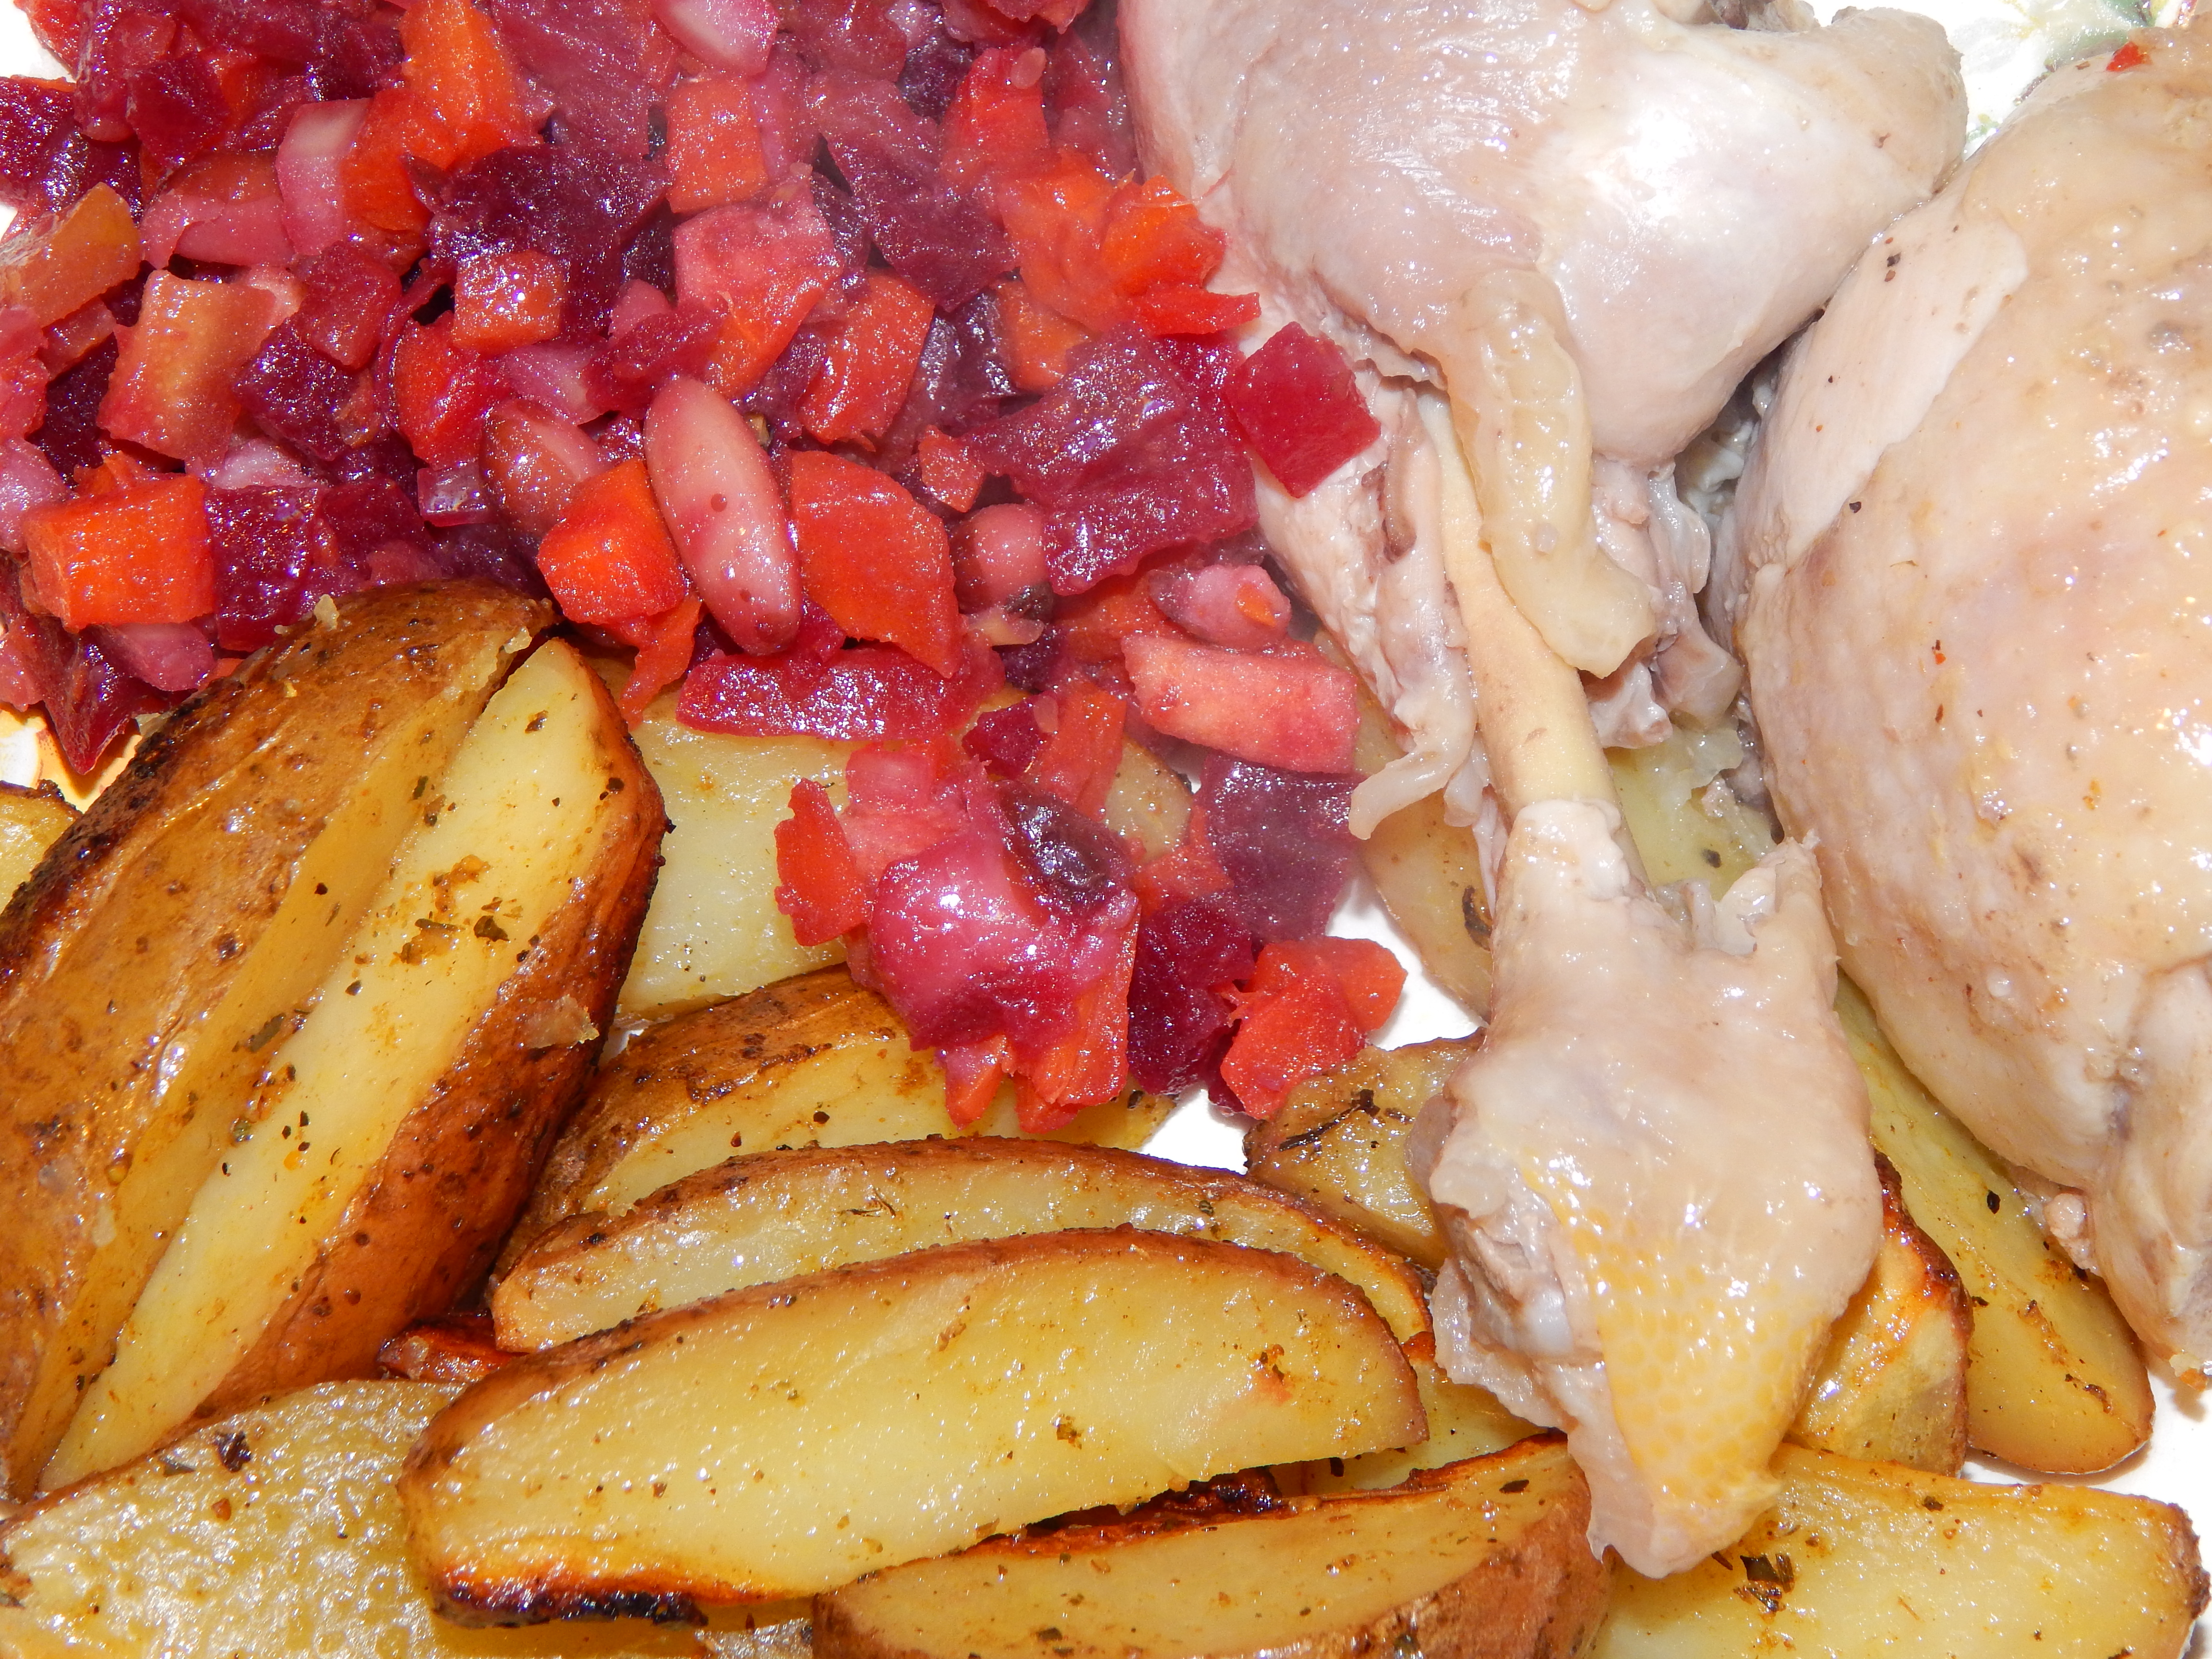
carnival, food, pancake, pancakes, festival, snack, pumpkin, holiday, traditional, tide, donuts, women, sweet, party, meal, delicious, dessert, street, cuisine, rustic, sugar, dish, fried food, roasting, potato wedges, chicken meat, home fries, side dish, vegetable, vegetarian food, potato, recipe, full breakfast